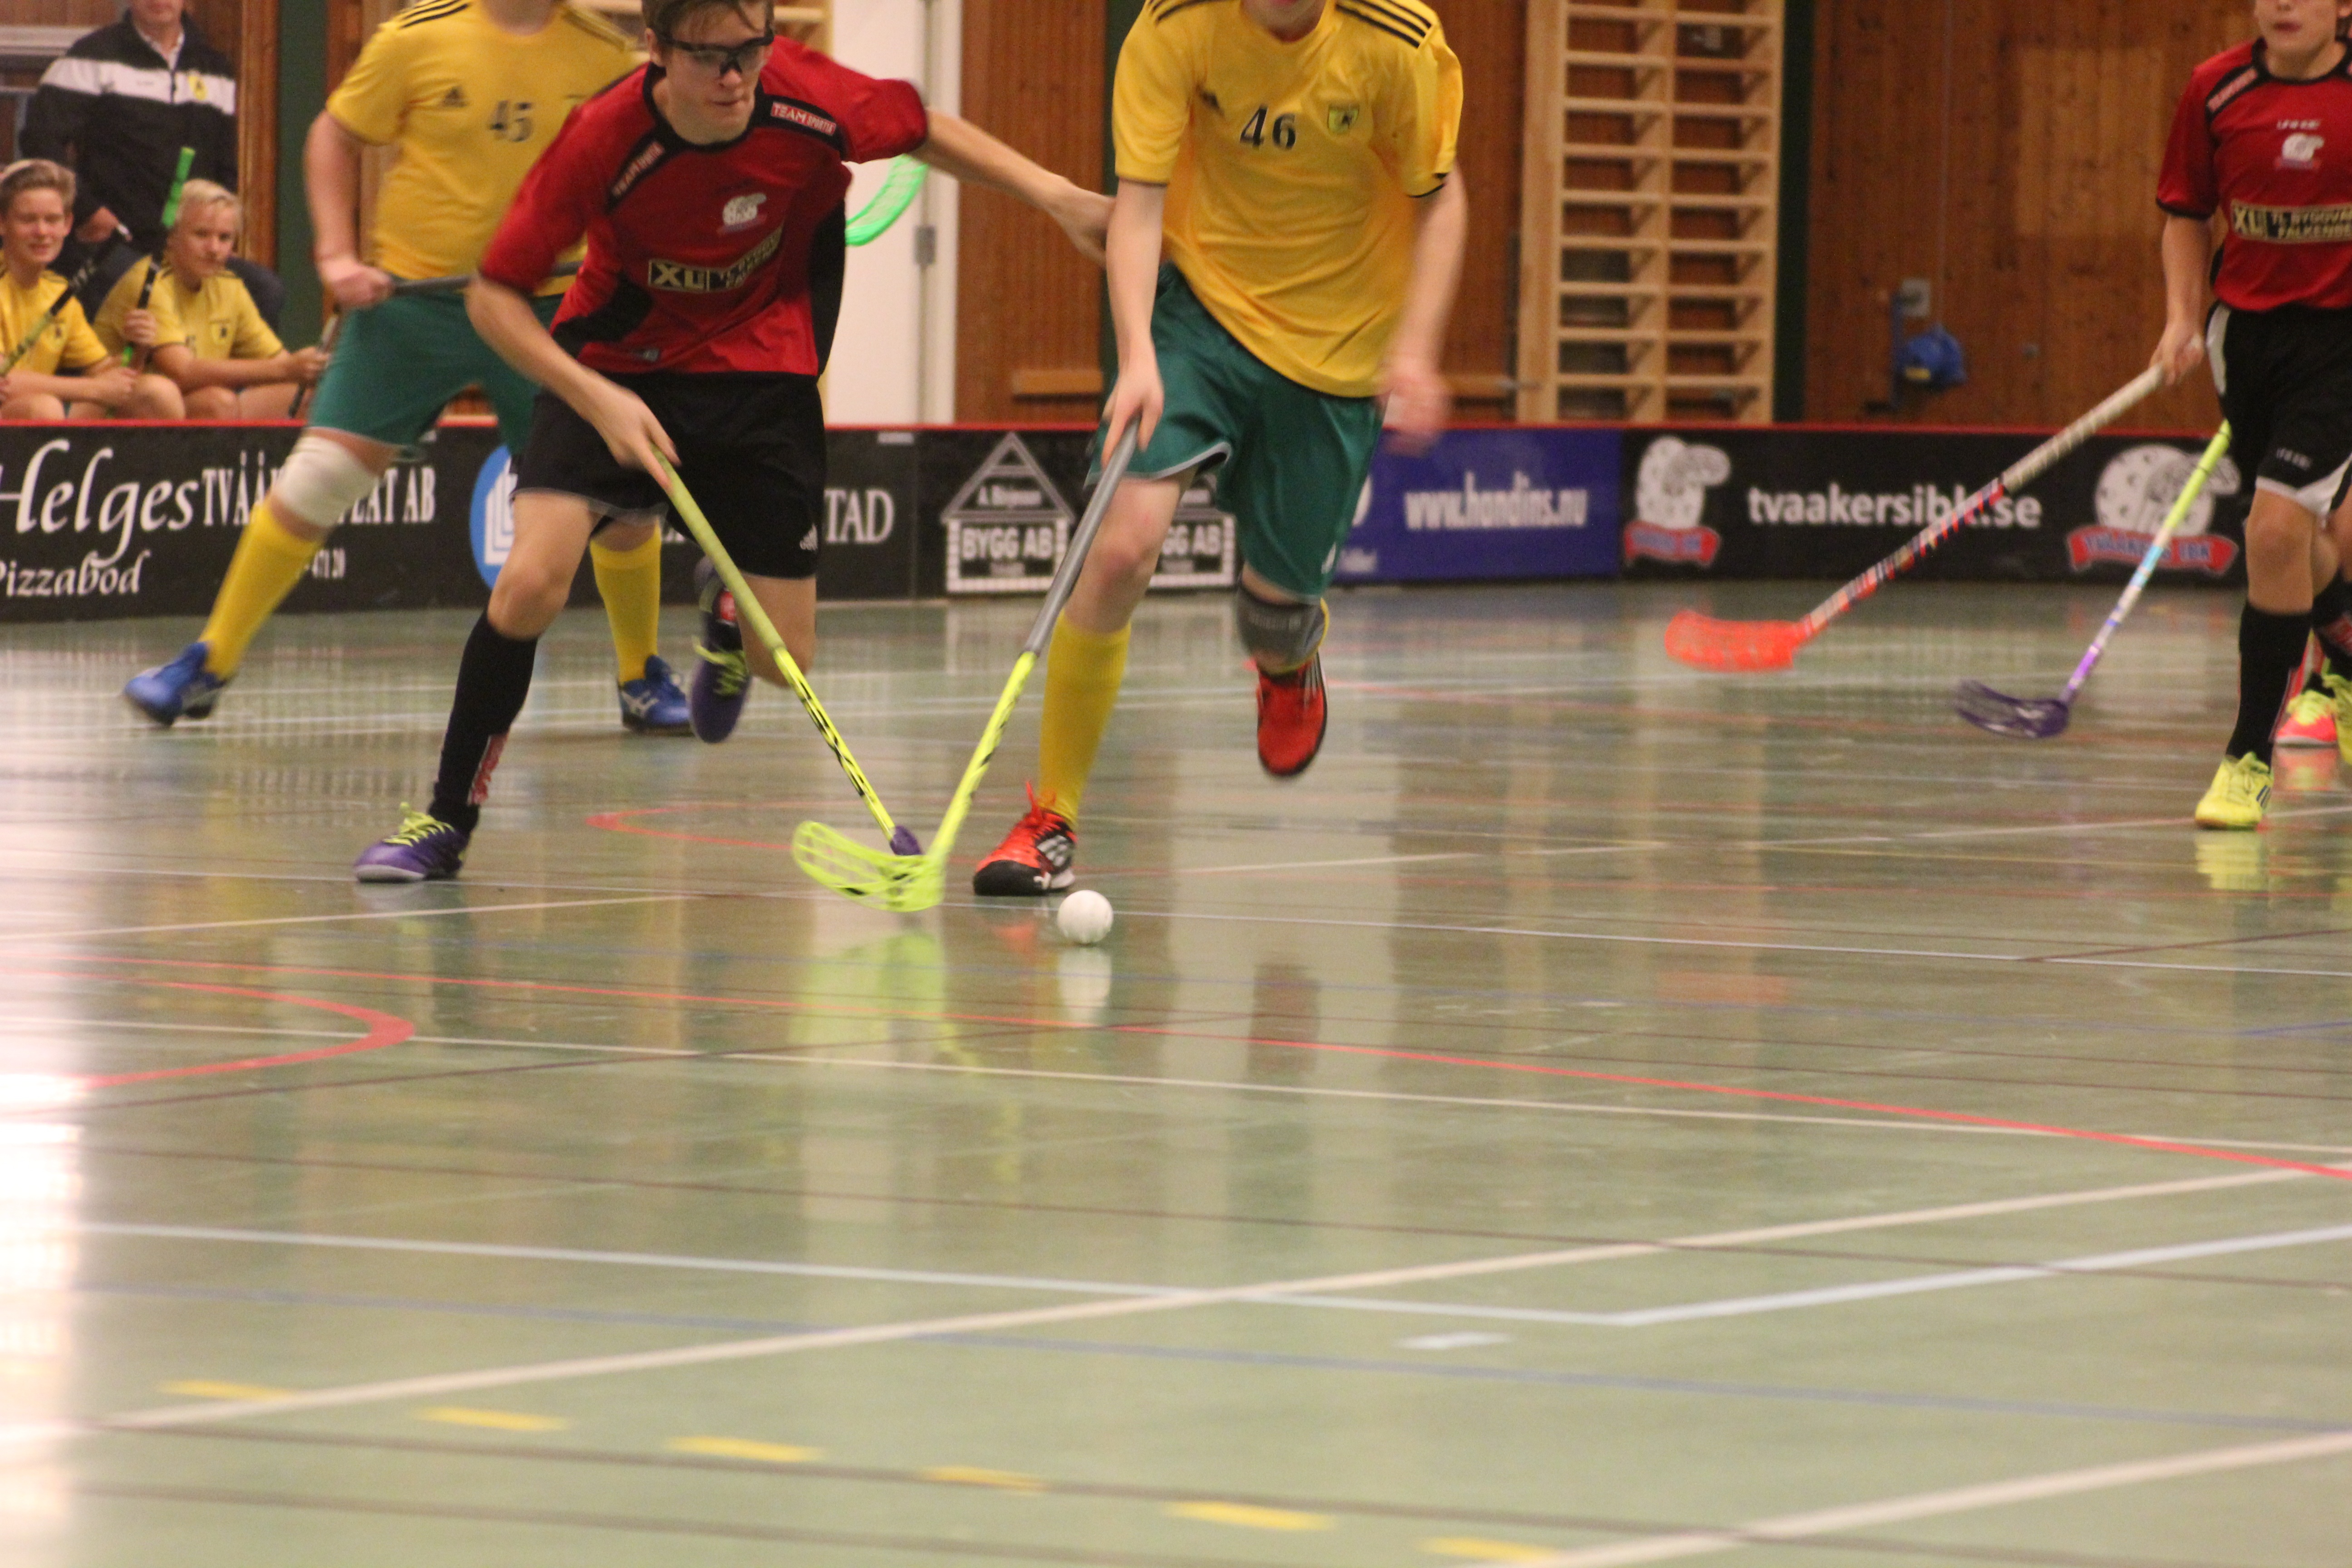
floor, club, hockey, competition, indoors, sports, match, games, ball game, team sport, floorball, roller in line hockey, stick and ball games, roller hockey, floor hockey, indoor field hockey